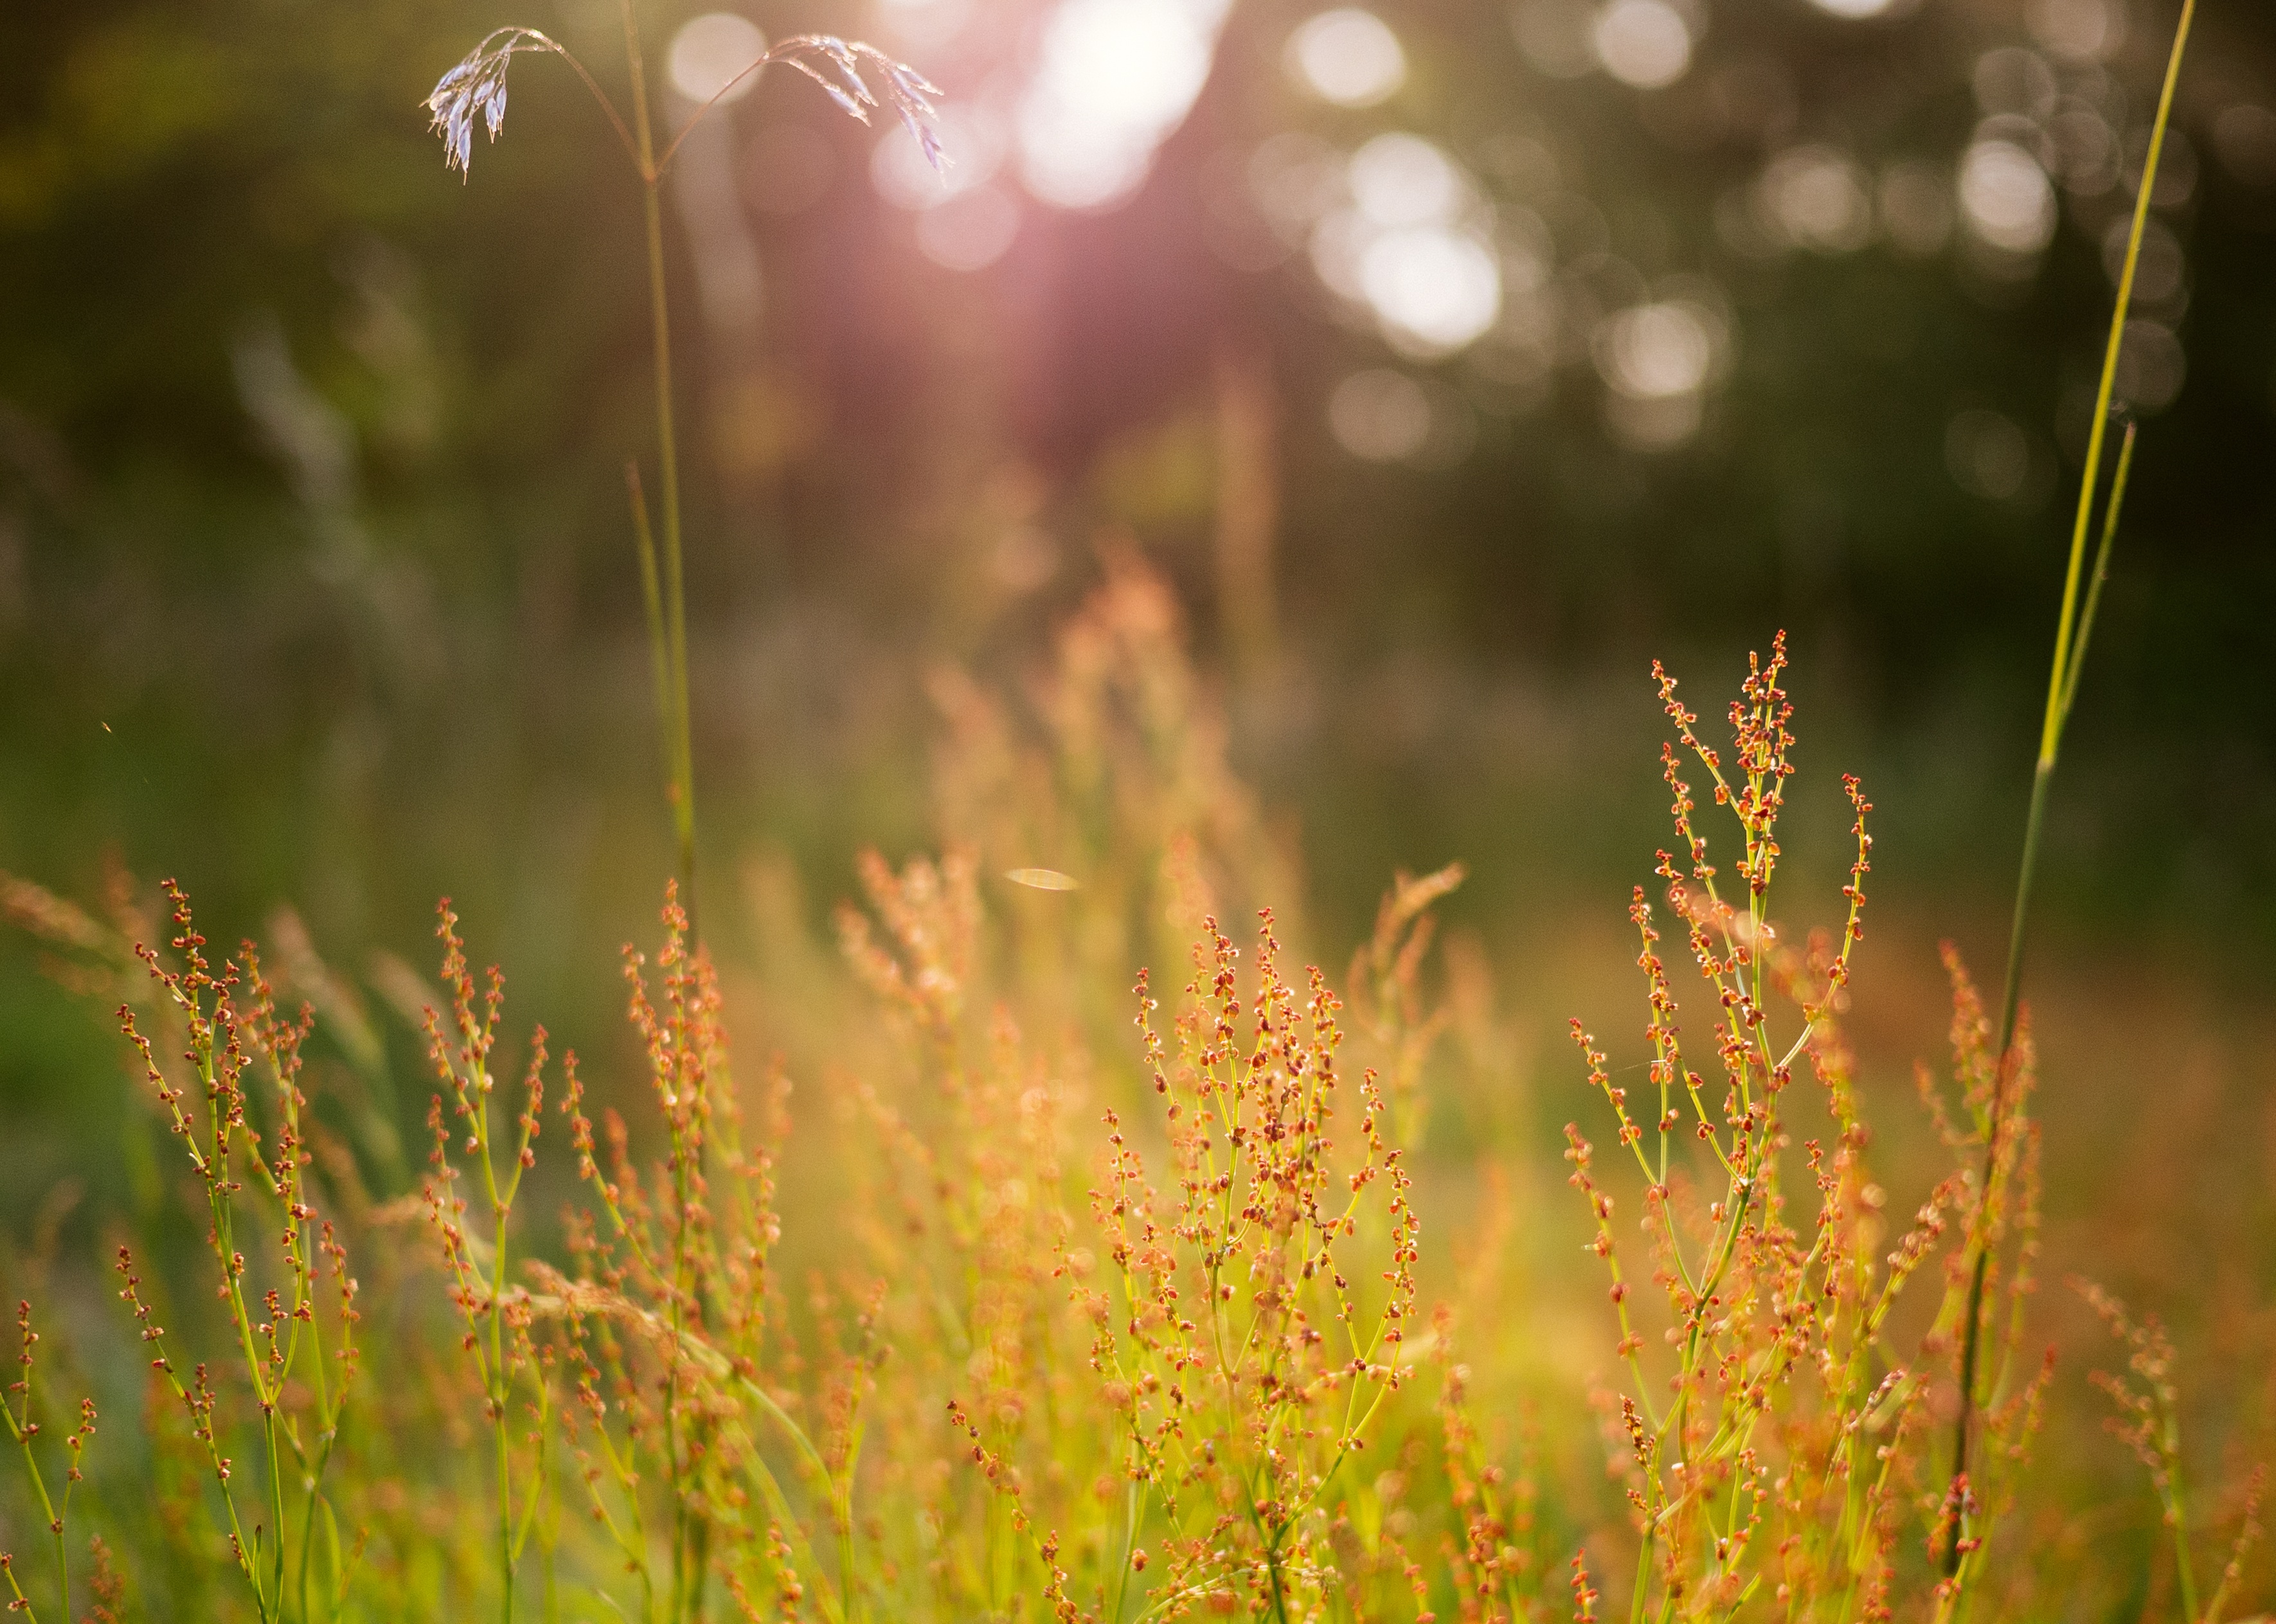
tree, nature, forest, grass, branch, light, bokeh, plant, field, meadow, prairie, sunlight, morning, leaf, flower, green, autumn, flora, season, wildflower, close up, grassland, woodland, habitat, macro photography, natural environment, atmospheric phenomenon, grass family, plant stem